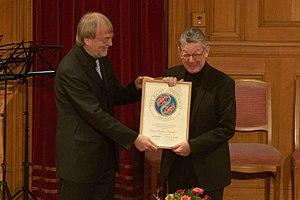
Erwin Kräutler est un prélat catholique et missionnaire autrichien, évêque de Xingu, le plus grand diocèse du Brésil, de 1981 à 2015.